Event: Nepal Earthquake
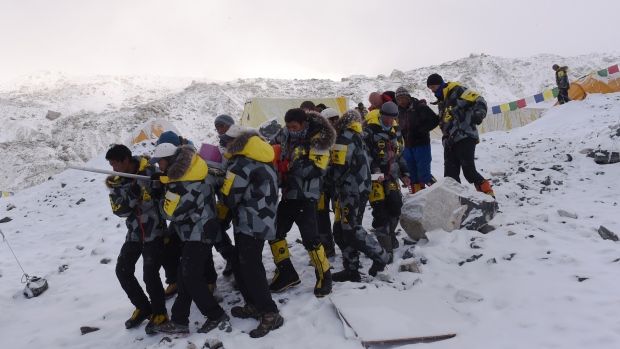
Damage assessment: no_damage